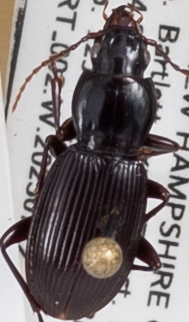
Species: Pterostichus tristis
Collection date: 2023-07-12
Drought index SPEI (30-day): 1.834
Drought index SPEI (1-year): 1.28
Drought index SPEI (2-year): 0.438